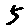
Label: 5